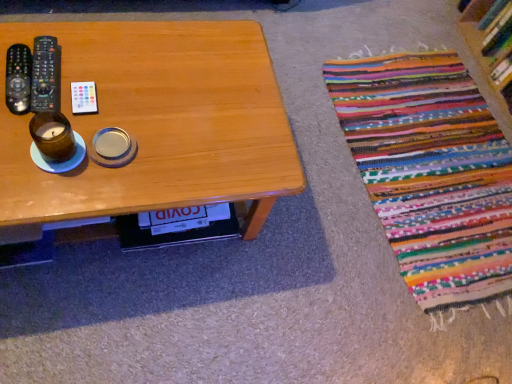
Question: Locate a point on the brown glass candle at left. Your answer should be formatted as a tuple, i.e. [(x, y)], where the tuple contains the x and y coordinates of a point satisfying the conditions above. The coordinates should be between 0 and 1, indicating the normalized pixel location of the point.
Answer: [(0.102, 0.354)]